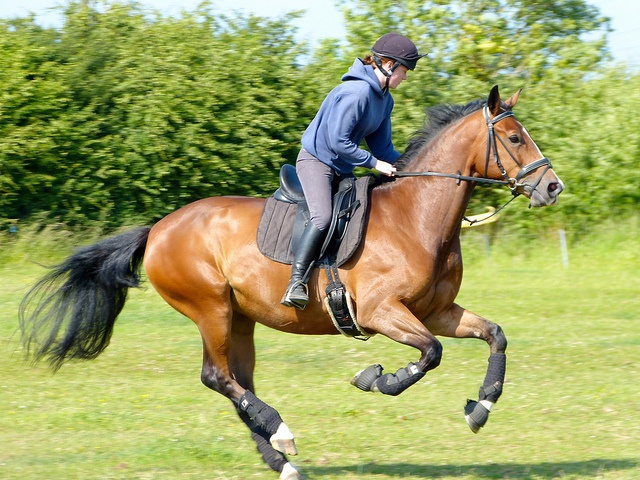
A person riding a brown horse in motion.
A man riding the back of a brown horse.
A person with jockey clothing on riding a horse.
A person riding a big pretty horse in a grassy field.
A person in blue hoodie riding a brown horse in a field.